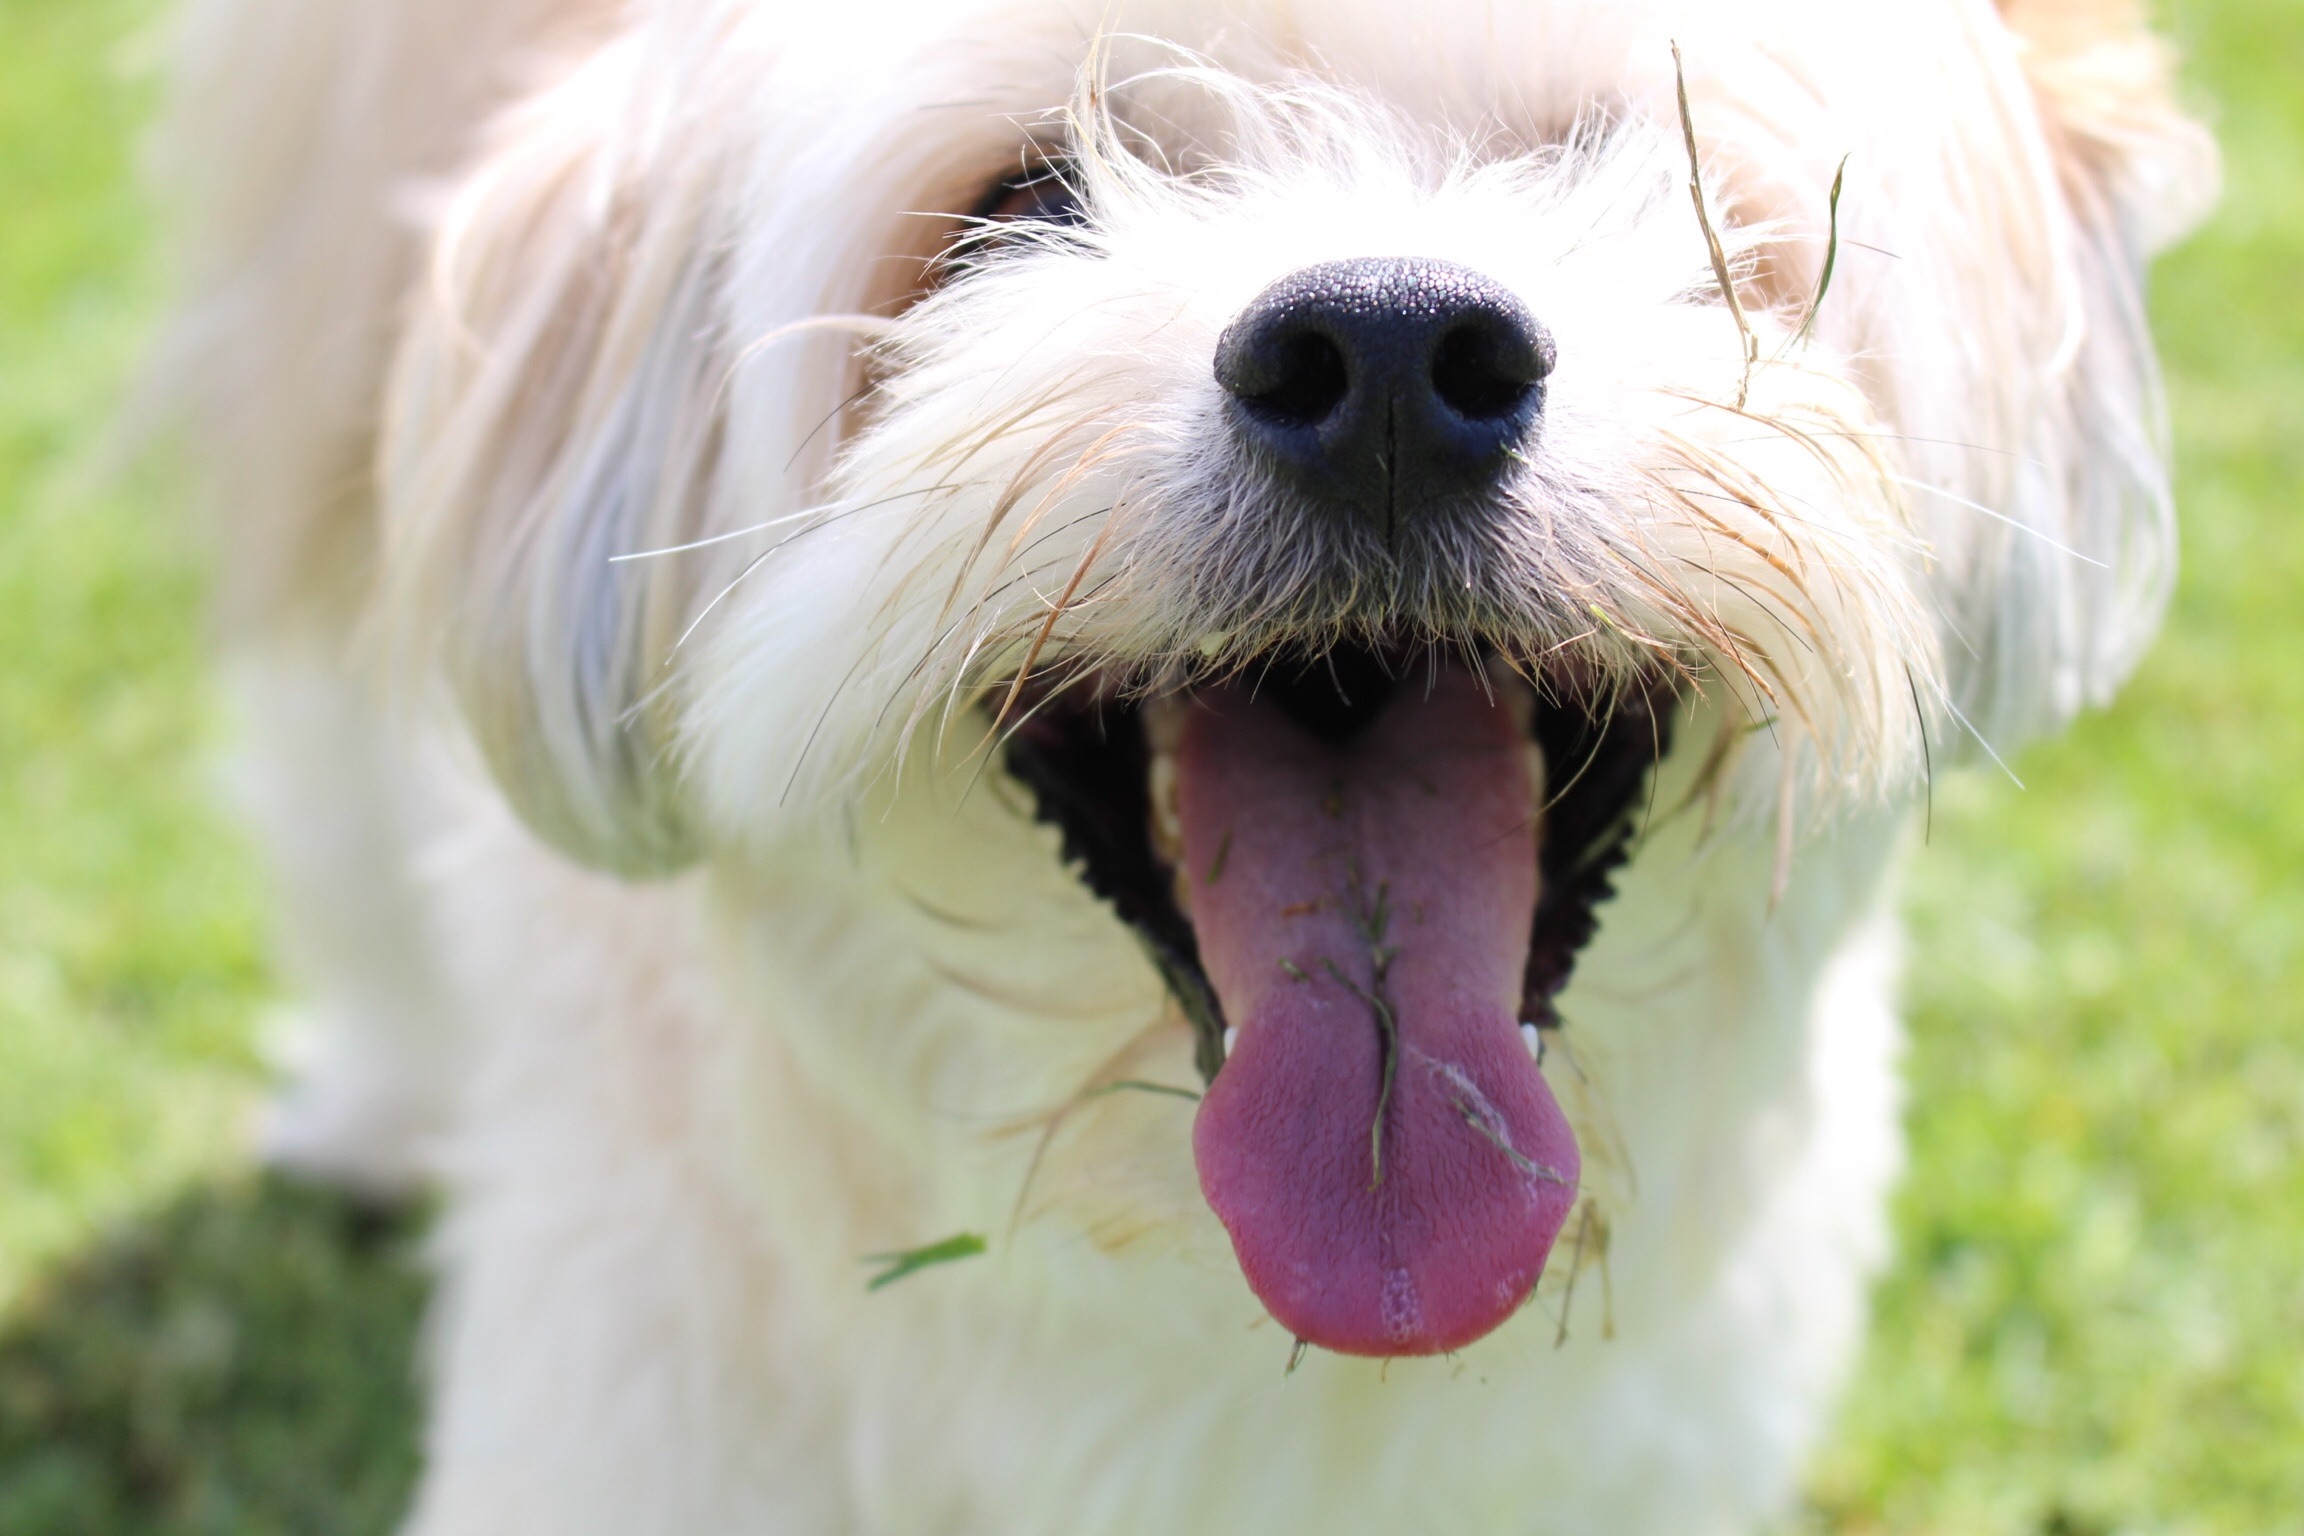
puppy, dog, mammal, yawn, vertebrate, dog breed, maltese, bichon, havanese, dog like mammal, dog crossbreeds